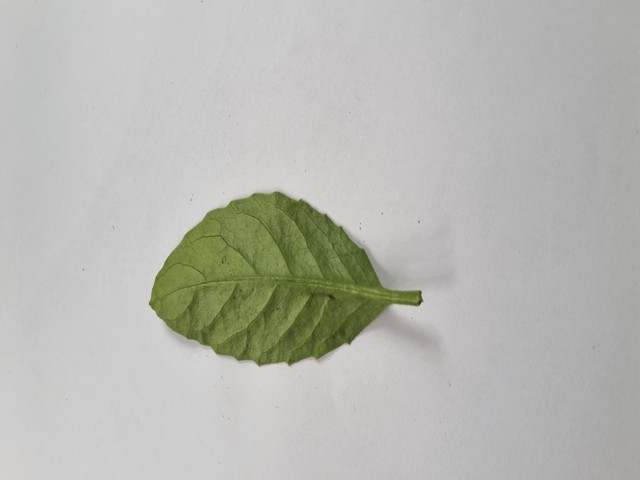
Plant: gainura